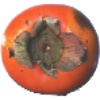
Label: Kaki 1